Tuition fees in the United Kingdom

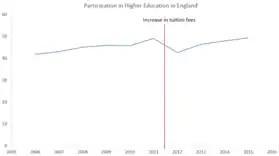
Participation rates in higher education in England from 2005–06 to 2015–16, showing the drop and rebound in entry rates following the increase in tuition fees for students starting in 2011/12

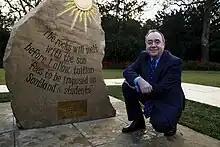
Alex Salmond alongside a rock at Heriot-Watt University inscribed with the Scottish Government's continued commitment to having no tuition fees, pictured in November 2014

In England, undergraduate tuition fees are capped at £9,250 a year for UK and Irish students. Due to Brexit, starting in autumn 2021, EU, other EEA and Swiss nationals are no longer eligible for the home fee status, meaning higher fees and no access to UK government loans unless they have been granted a settled or pre-settled status under the EU Settlement Scheme. Around 76% of all institutions charged the full amount of tuition fees in 2015–16. A loan of the same size is available for most universities, although students at private institutions are only eligible for £6,000 a year loans.